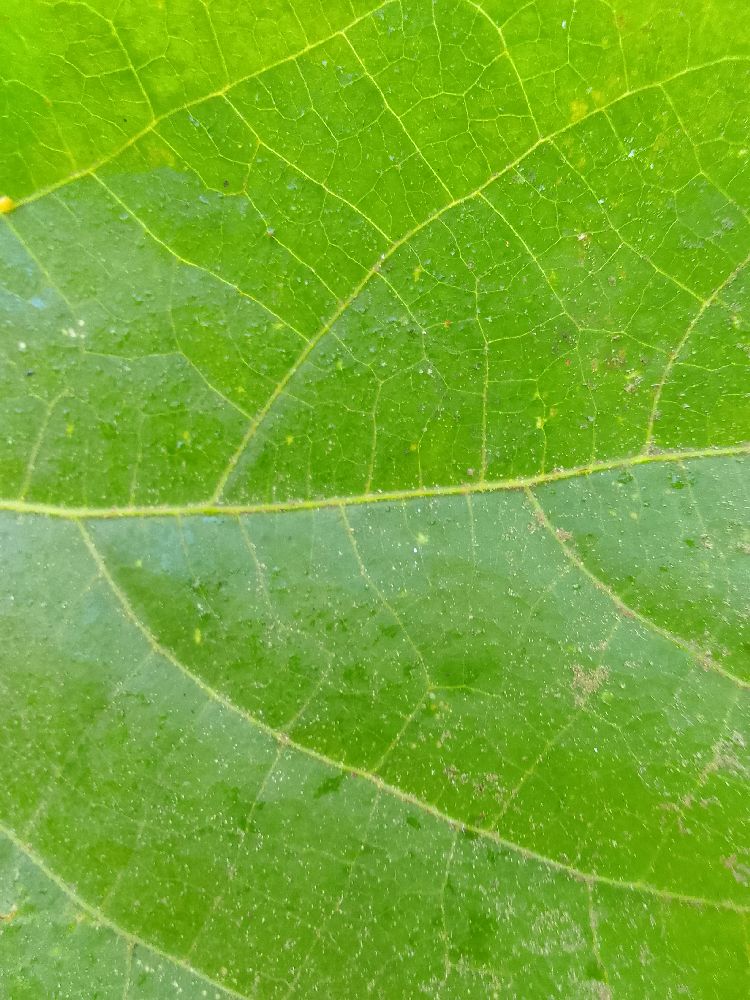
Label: healthy